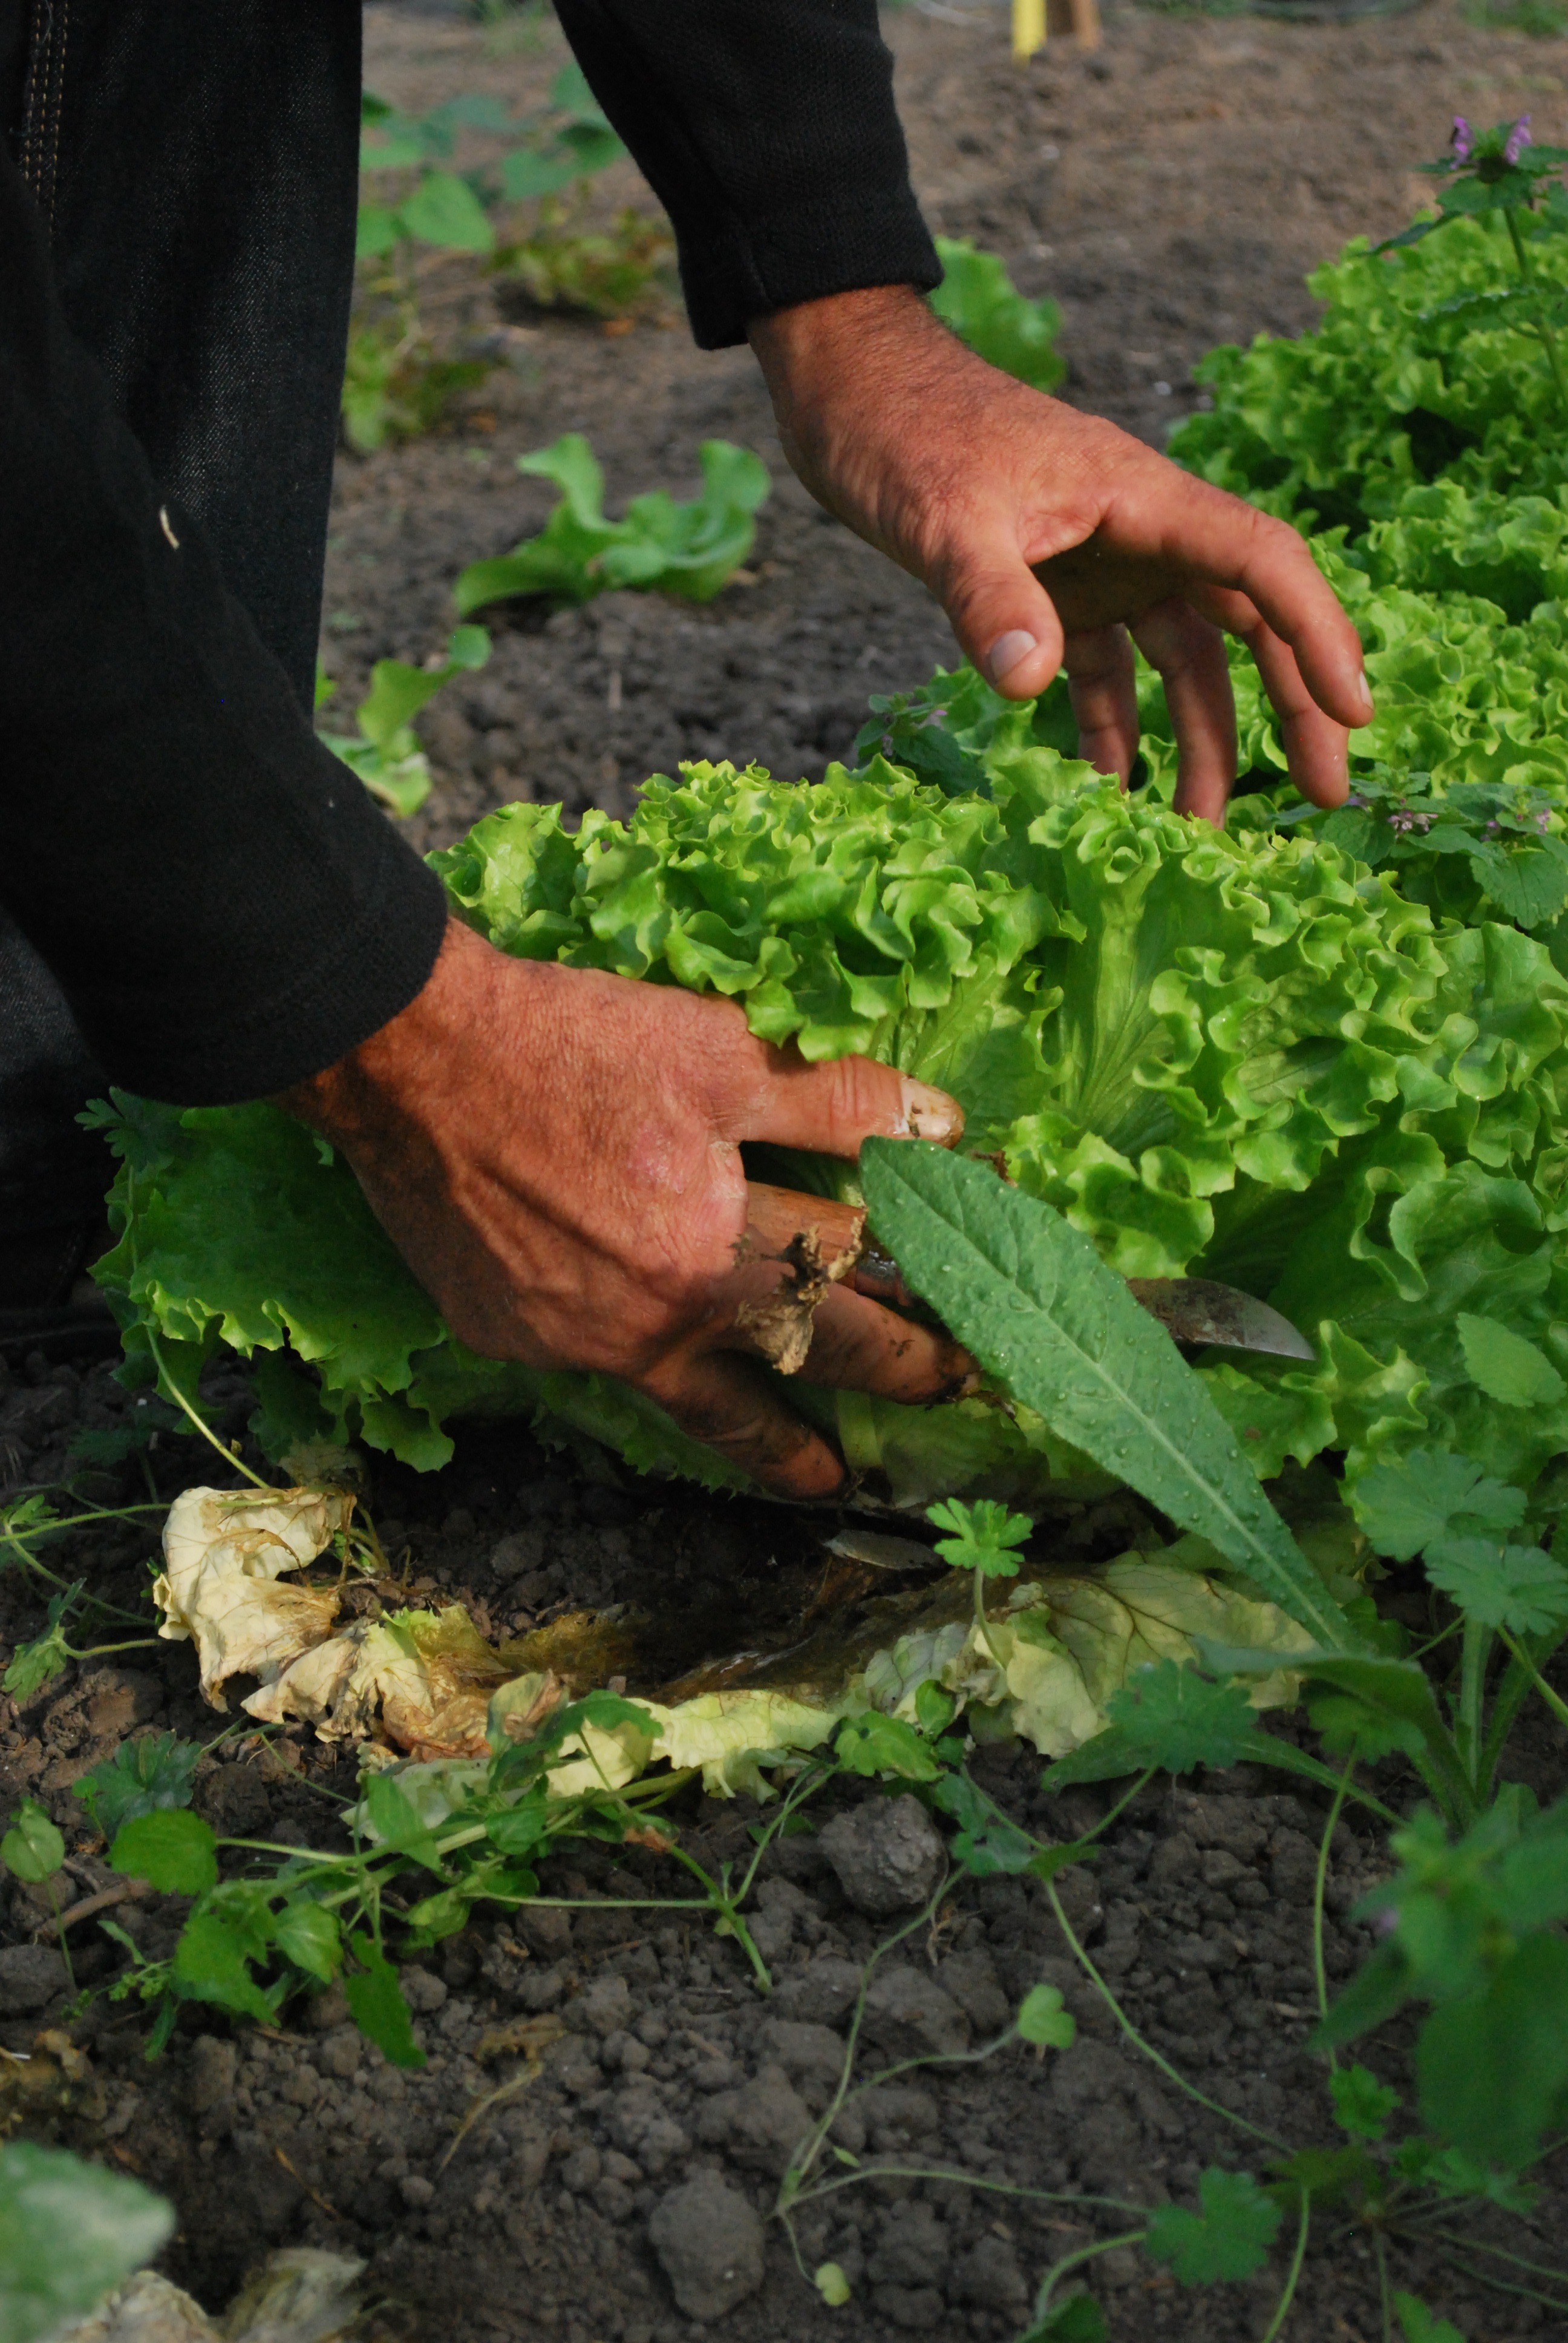
plant, field, leaf, flower, food, green, produce, vegetable, soil, agriculture, garden, vegetables, gardener, bio, vegetable garden